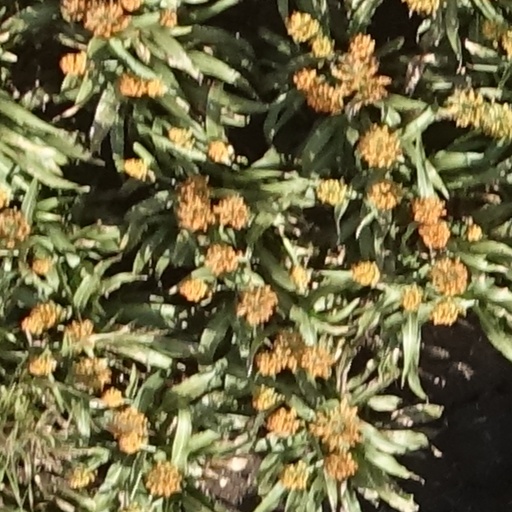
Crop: sorghum